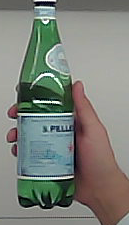
Product: sanpellegrino_water